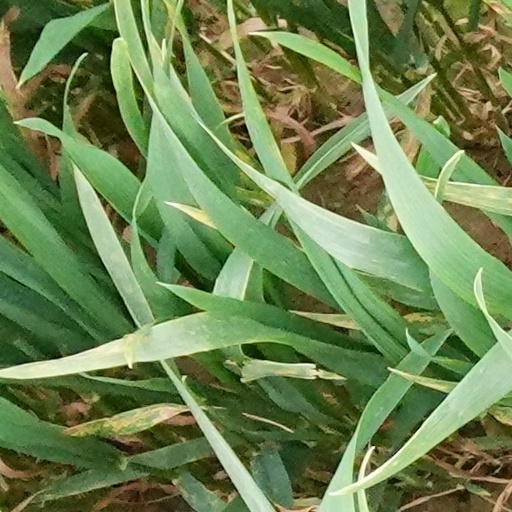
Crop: wheat